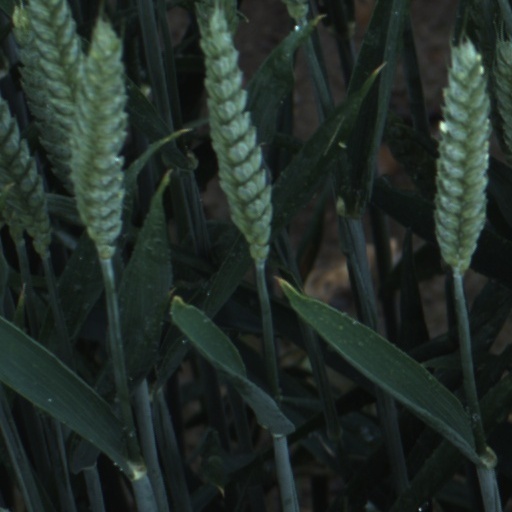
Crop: wheat